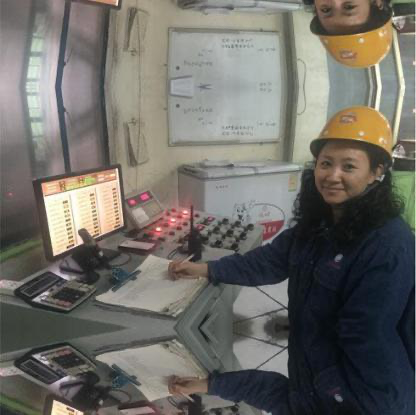
Objects in the image:
label: helmet
label: helmet